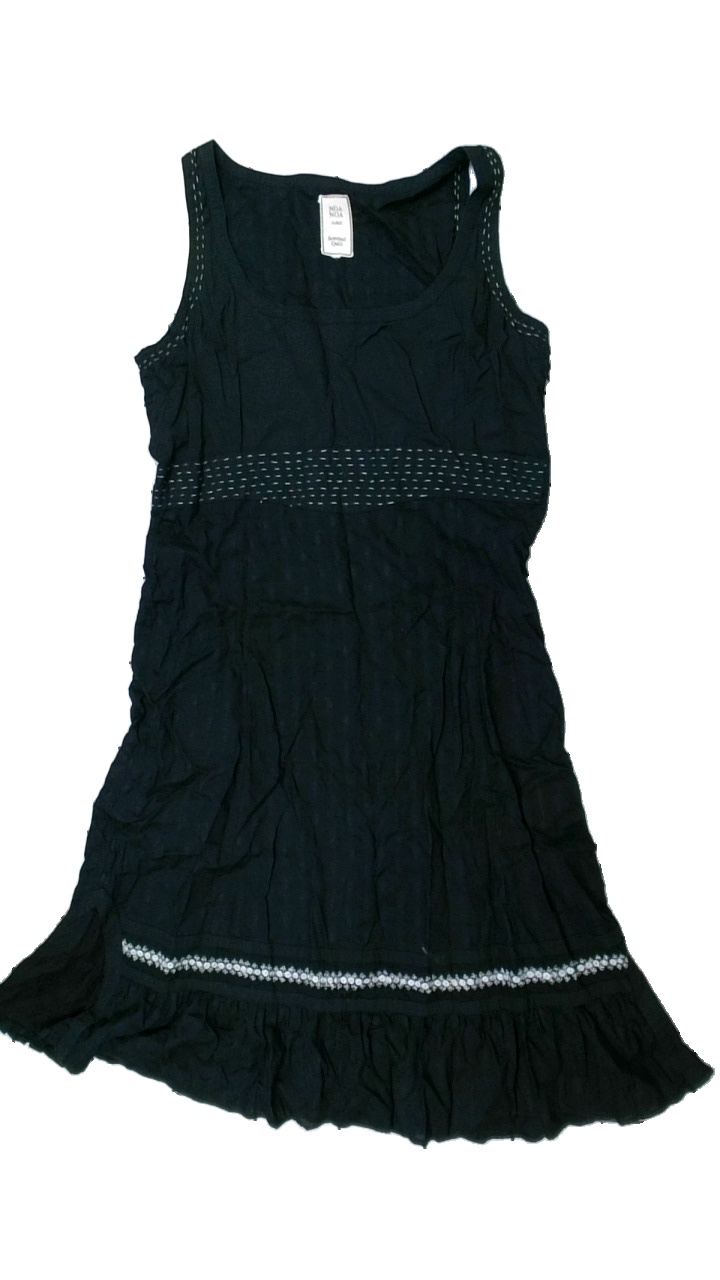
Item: Dress (Ladies)
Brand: Noa Noa Mellan
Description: svart klänning med broderi på, liten fläck längst ner, lite hårig
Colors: White, Black
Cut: Regular
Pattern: Embroidered
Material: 100% cotton
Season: All
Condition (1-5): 4
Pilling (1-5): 5
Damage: fläck
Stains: Minor
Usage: Reuse
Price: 50-100